Strangeness and quark–gluon plasma

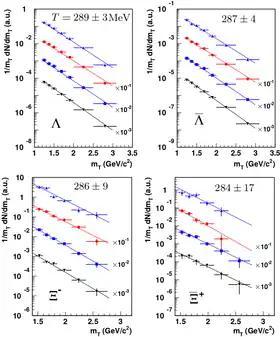
Universality of transverse mass spectra of strange baryons and antibaryons as measured by CERN-WA97 collaboration. Collisions at 158 A GeV. These results demonstrate that all these particles are produced in explosively hadronizing fireball (of QGP) and do not undergo further interaction once produced. This key result shows therefore formation a new state of matter announced at CERN in February 2000.

Strange quarks are naturally radioactive and decay by weak interactions into lighter quarks on a timescale that is extremely long compared with the nuclear-collision times. This makes it relatively easy to detect strange particles through the tracks left by their decay products. Consider as an example the decay of a negatively charged formula_5 baryon (green in figure, dss), into a negative pion (d) and a neutral formula_6 (uds) baryon. Subsequently, the formula_6 decays into a proton and another negative pion. In general this is the signature of the decay of a formula_5. Although the negative formula_9 (sss) baryon has a similar final state decay topology, it can be clearly distinguished from the formula_5 because its decay products are different.